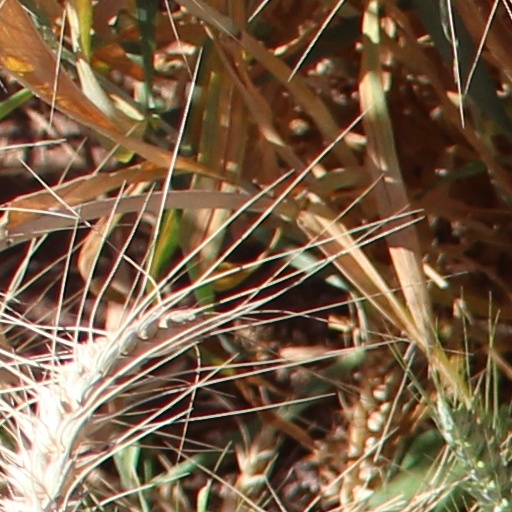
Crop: wheat